Liskeard railway station

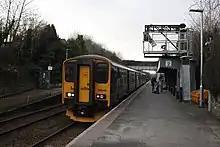
A at Liskeard going towards Plymouth. The underslung 'gallows' signal allows drivers to see it clearly behind the waiting shelter

Liskeard is served by most Great Western Railway trains on the Cornish Main Line between and . Some trains run through to or from including the "Night Riviera" overnight sleeping car service. The basic service on the Cornish Main Line is one or two trains an hour in each direction (between Penzance and Plymouth), although a few peak period trains start/terminate here at Liskeard.